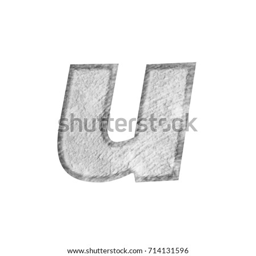
stone lowercase or small letter u in a 3d illustration with a flat carved edge rocky material with a rough surface and heavy basic bold font isolated on a white background with clipping path .